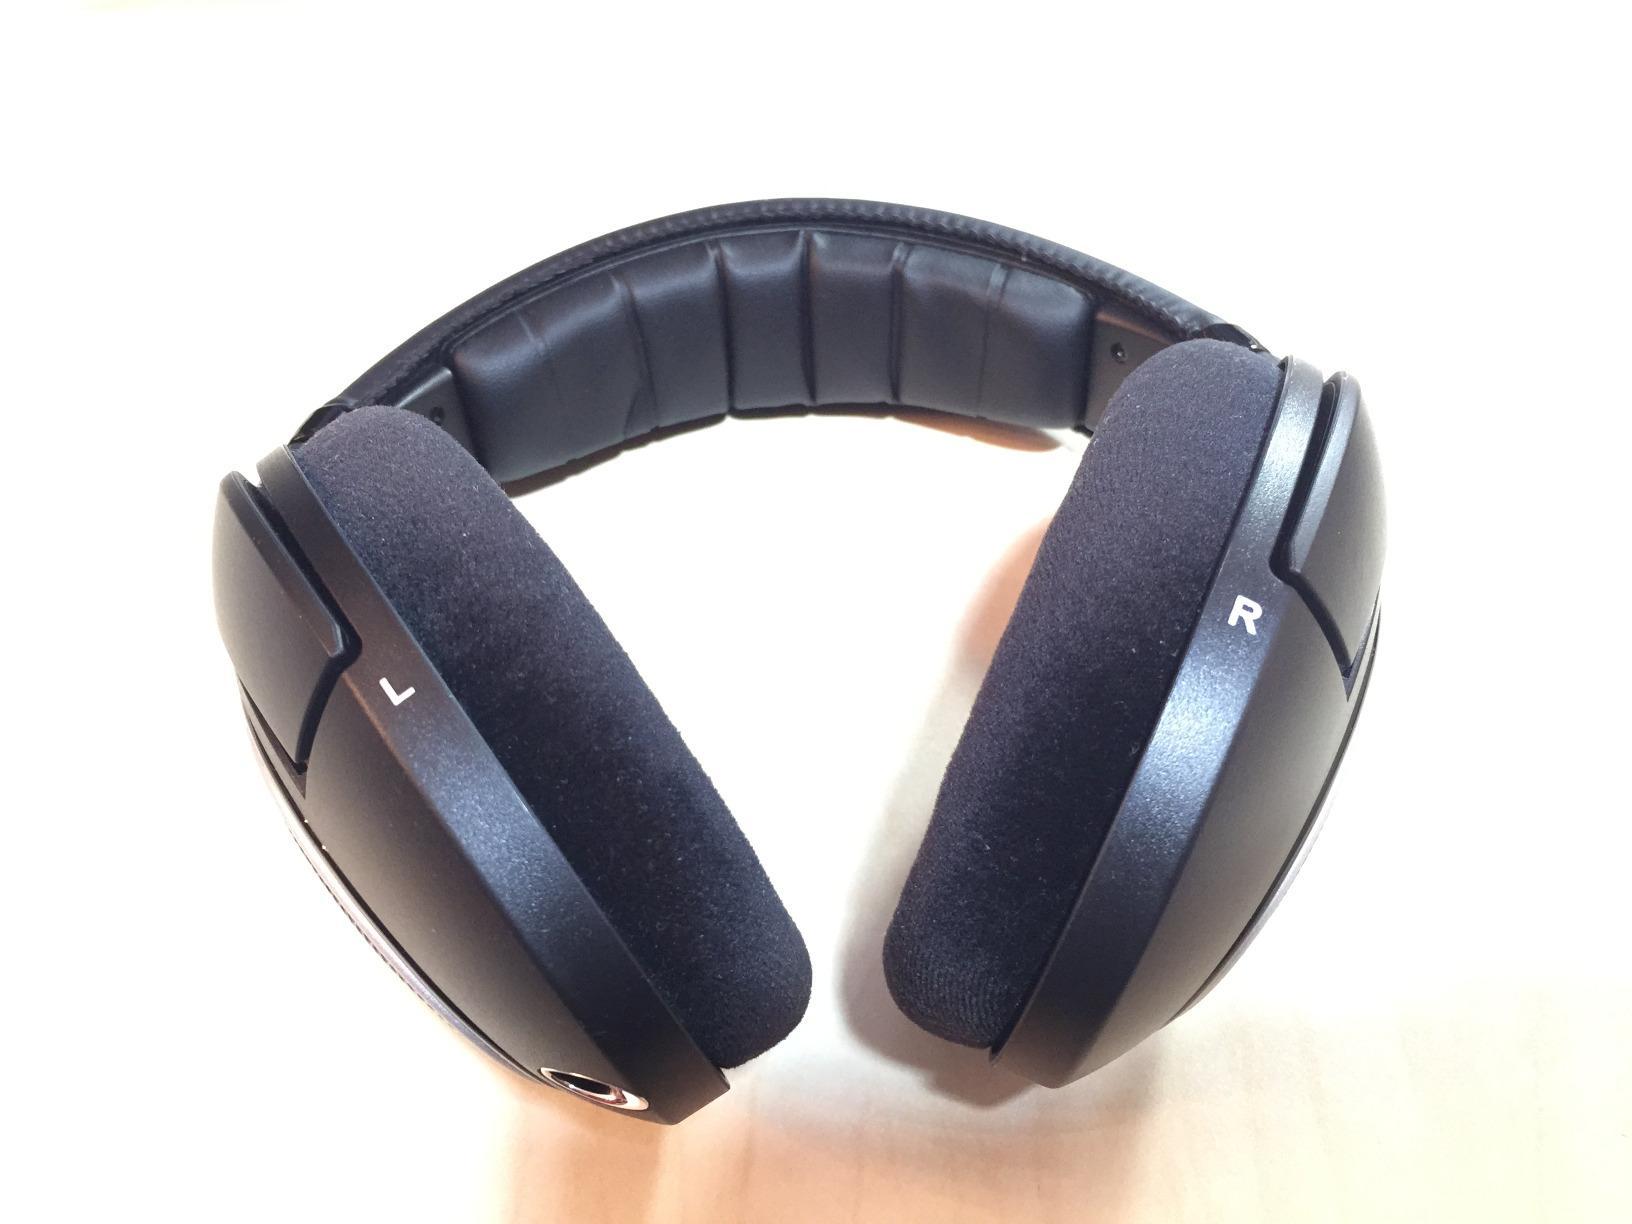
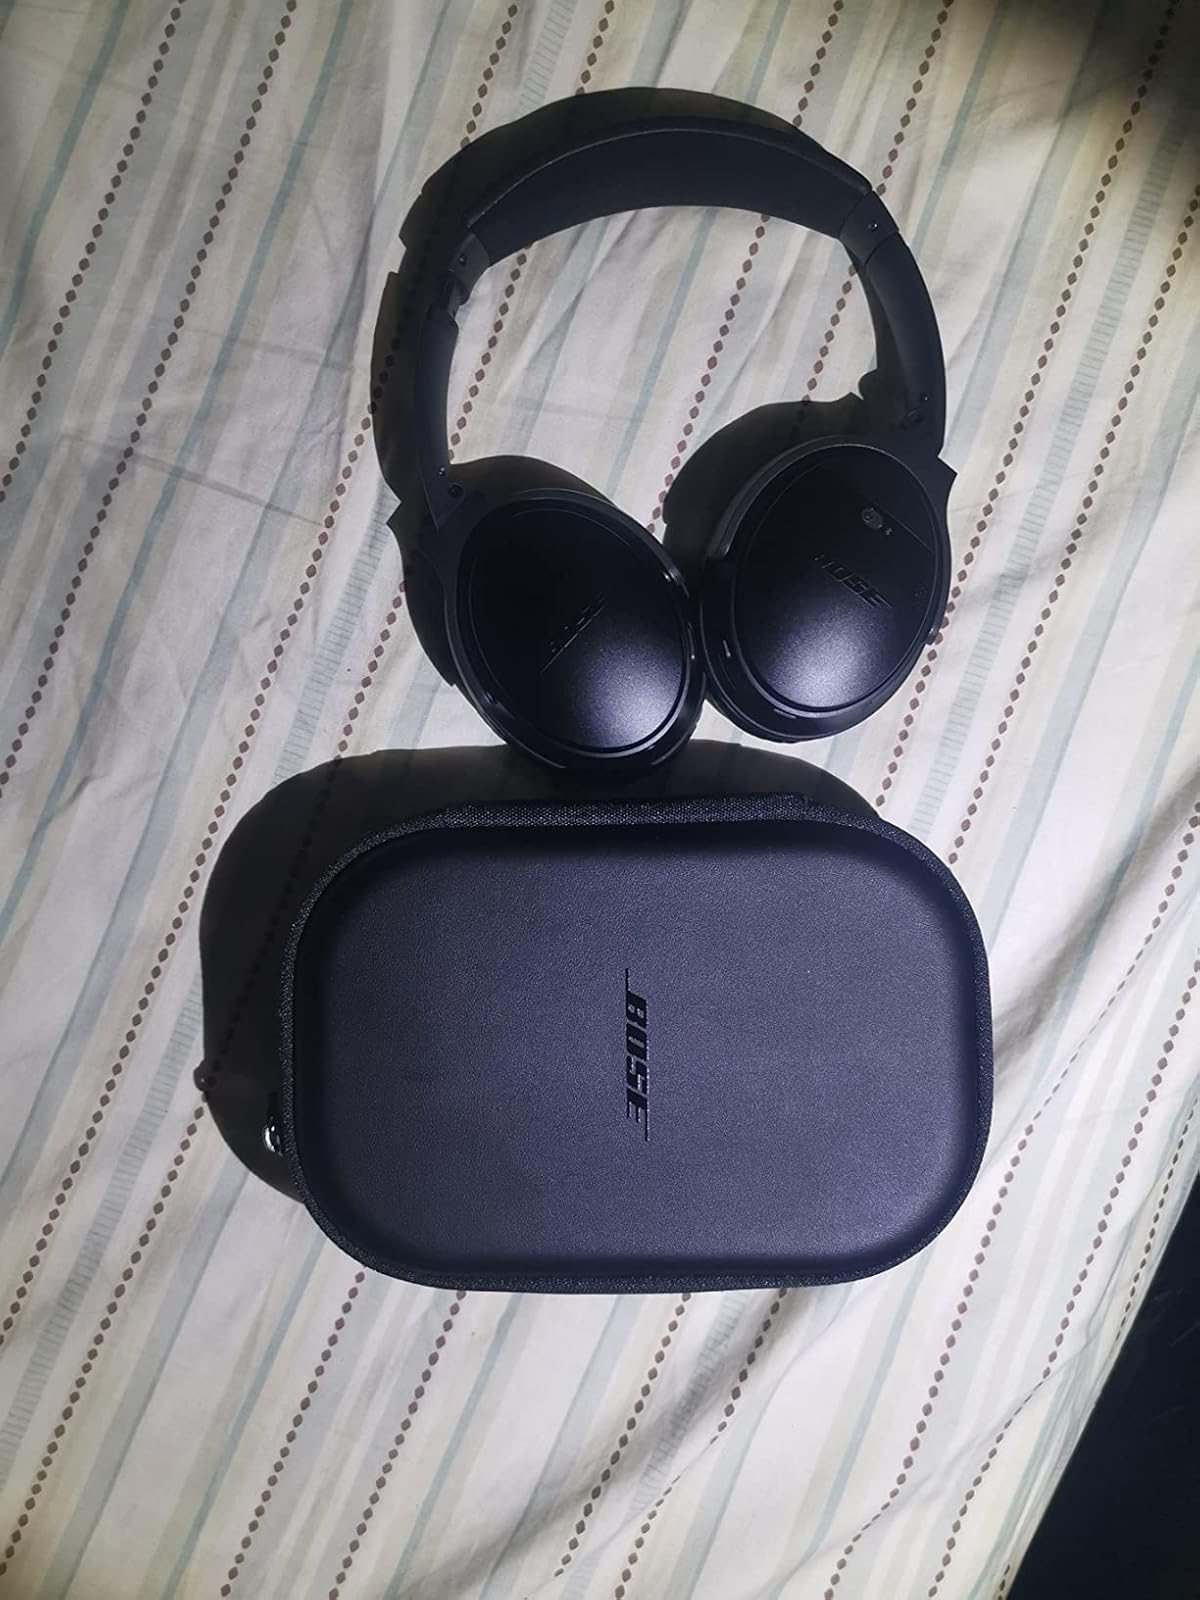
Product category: headphones
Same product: no